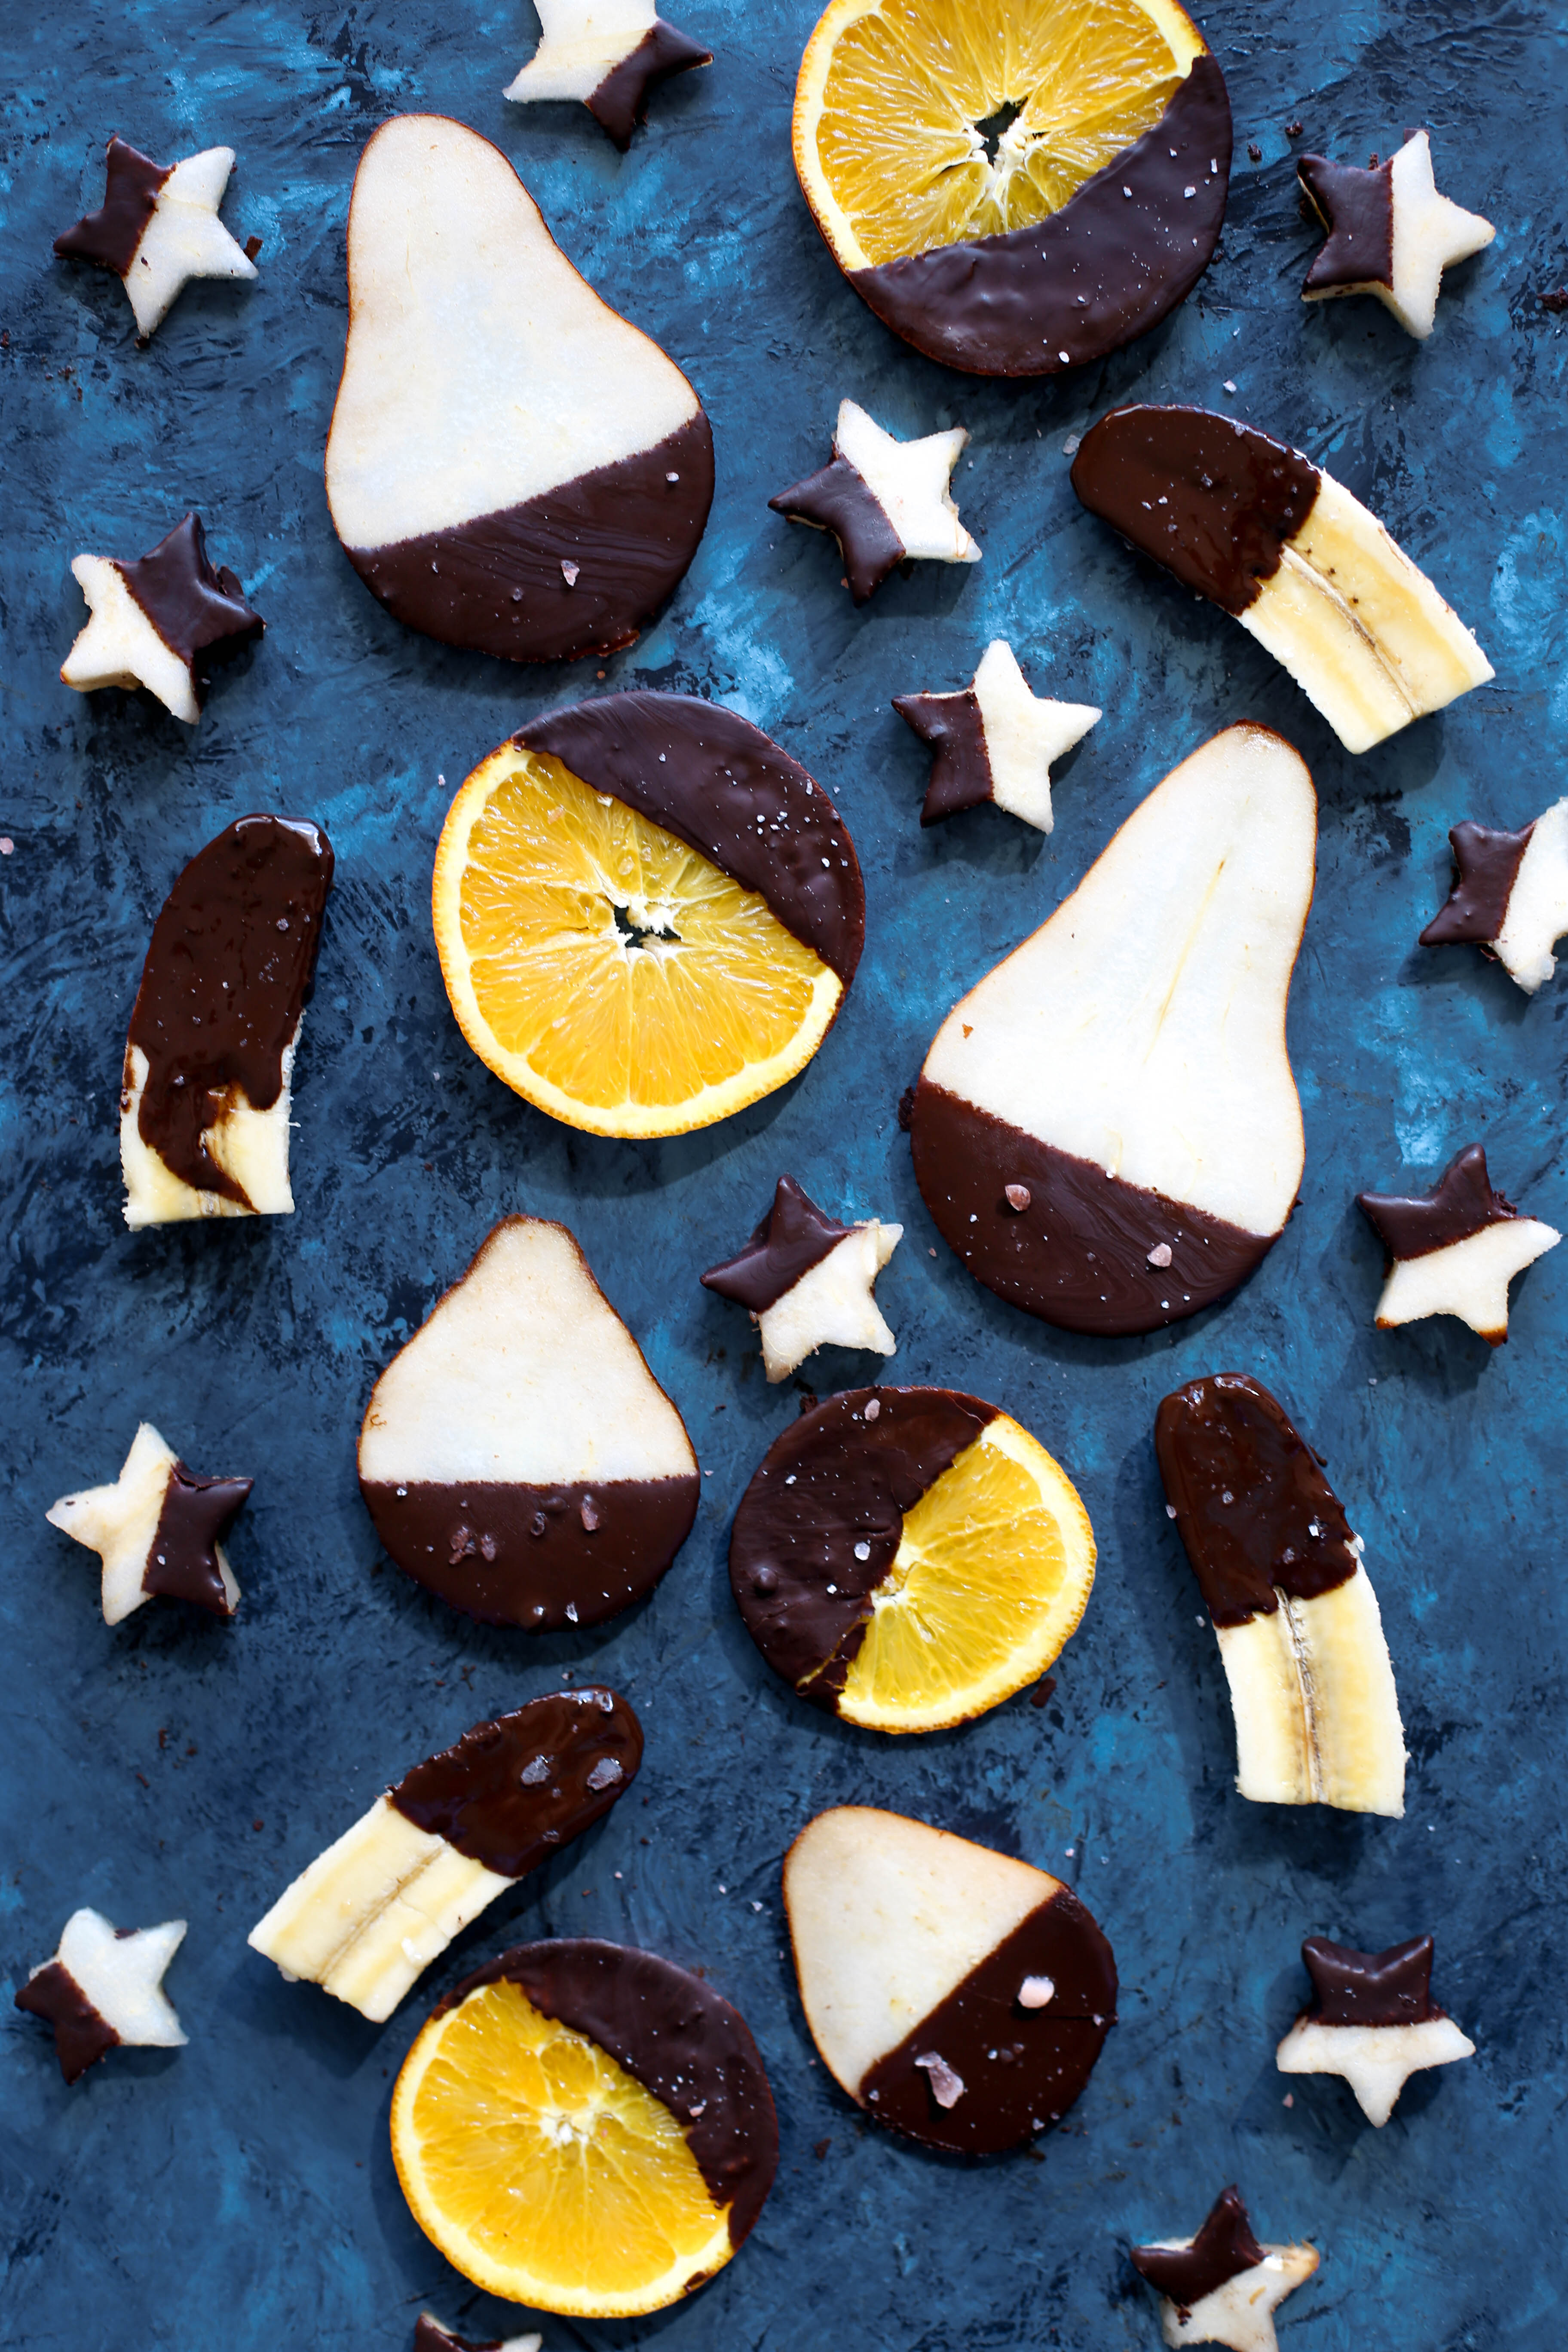
fruit, star, orange, food, produce, banana, chocolate, baking, cookie, dessert, coconut, icing, snack food, cookies and crackers